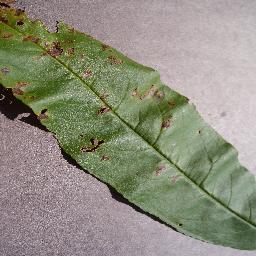
Label: Peach___Bacterial_spot